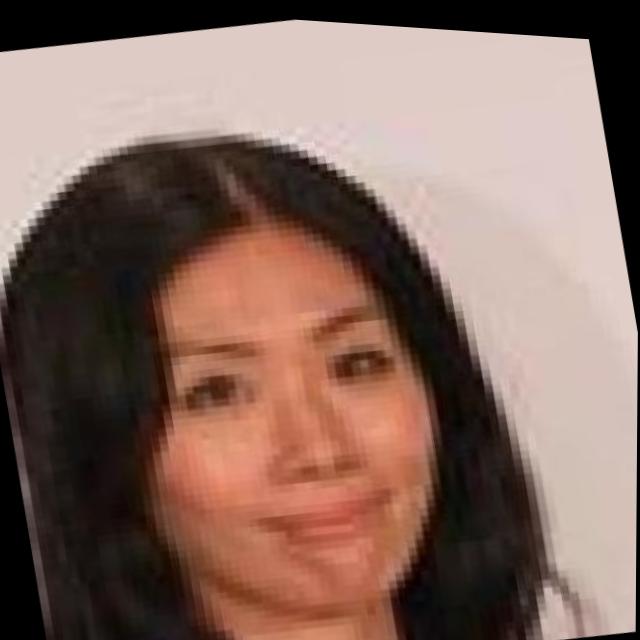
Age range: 45-64